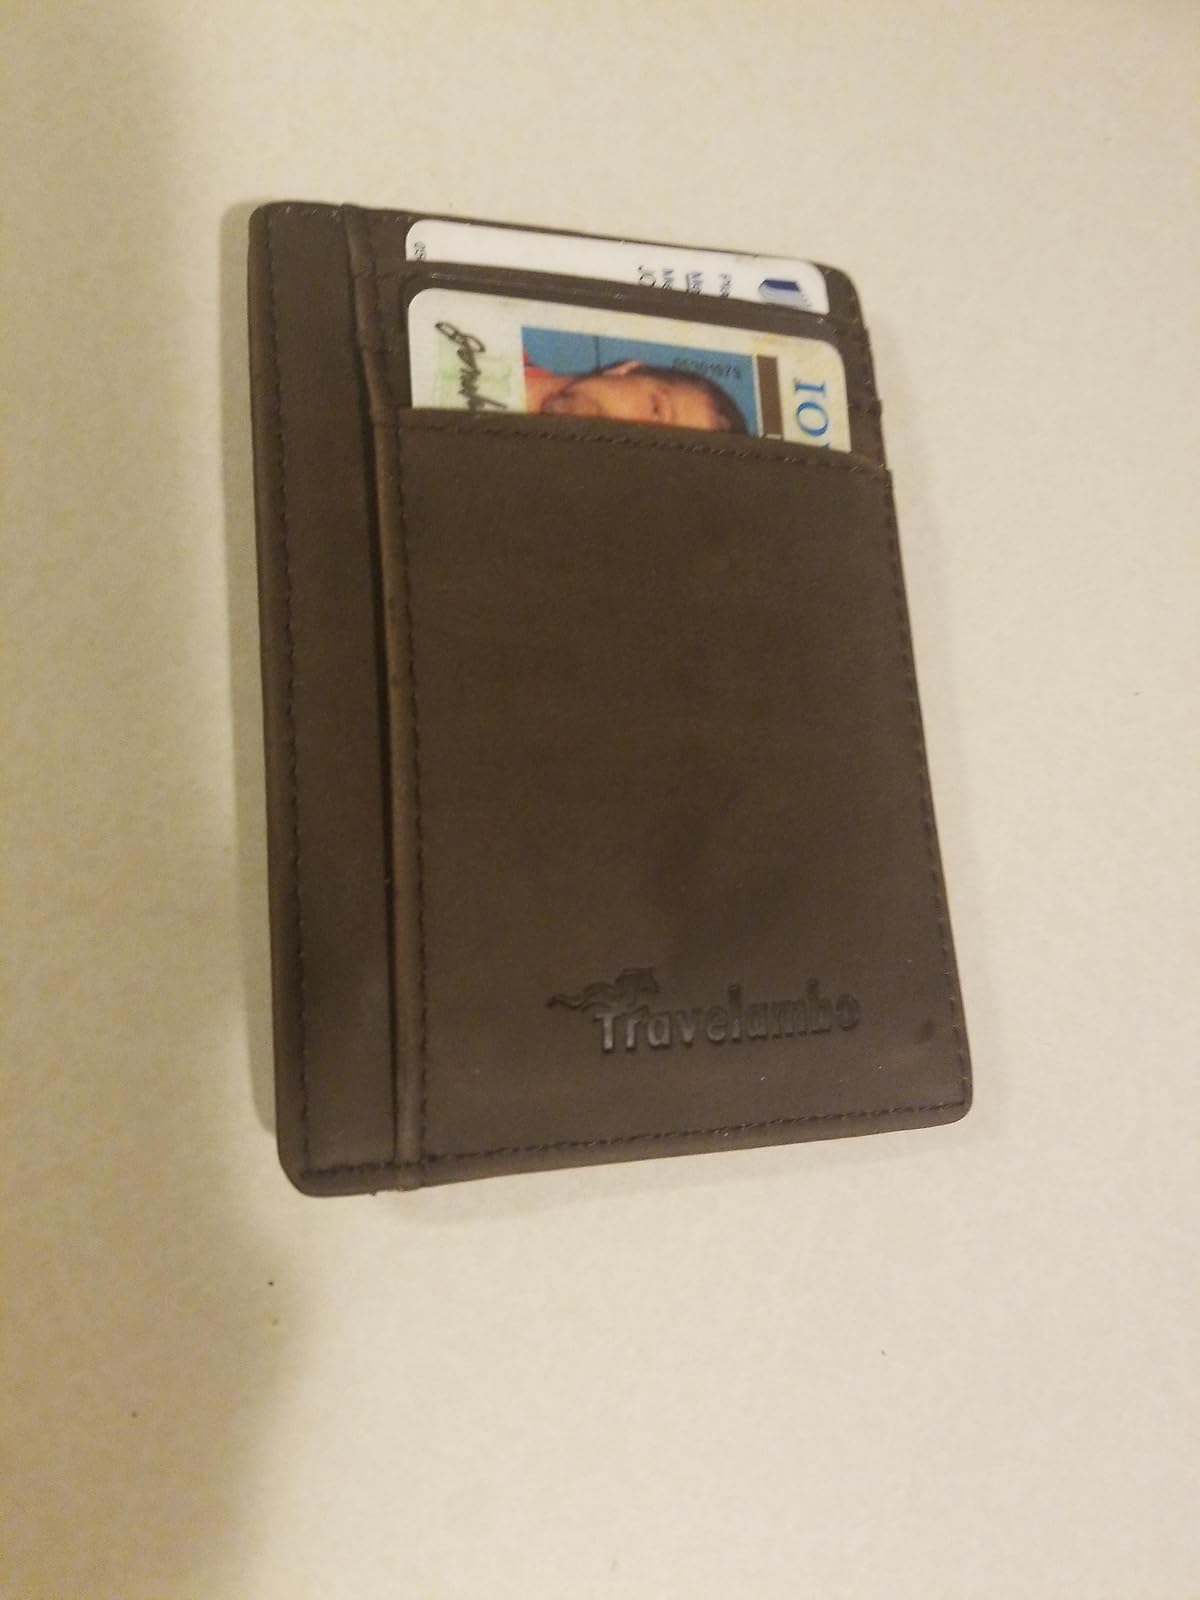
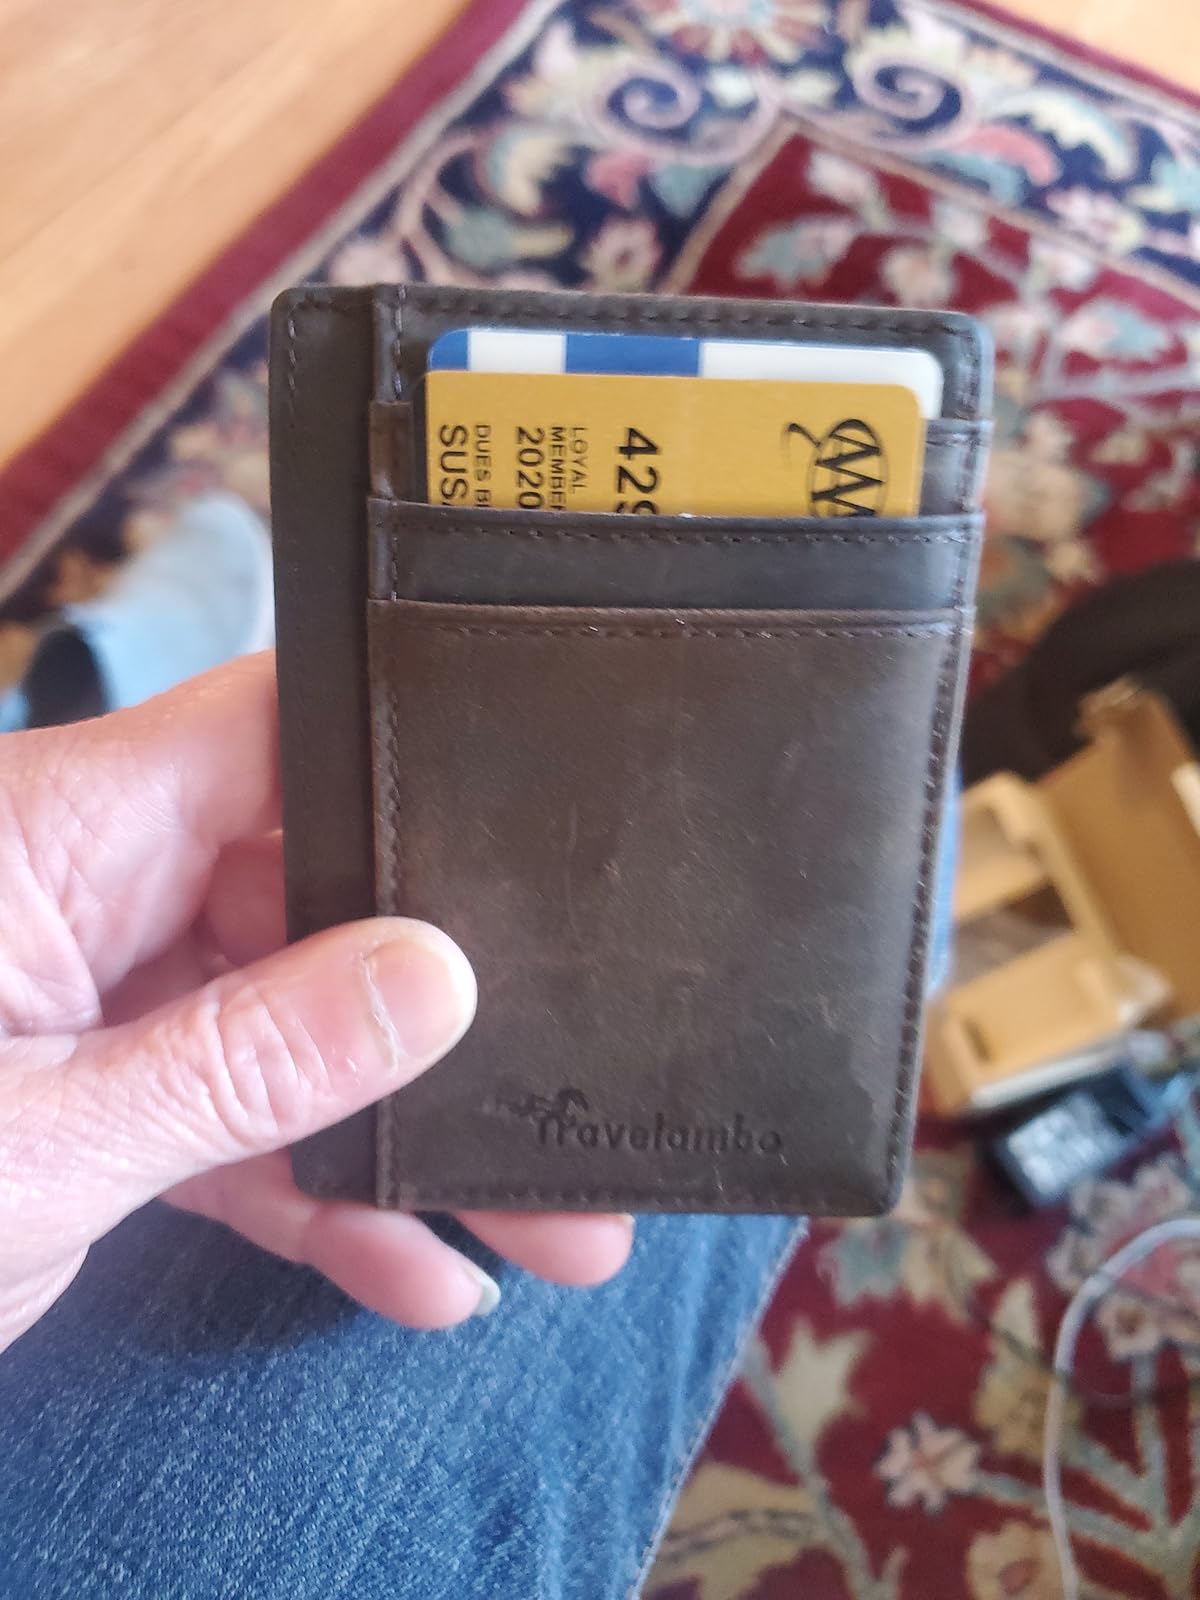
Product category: accessories_wallet
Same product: yes